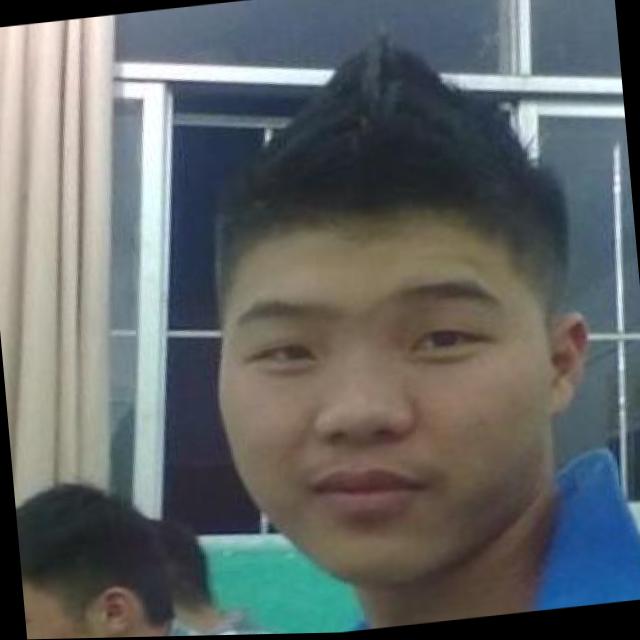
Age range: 21-44